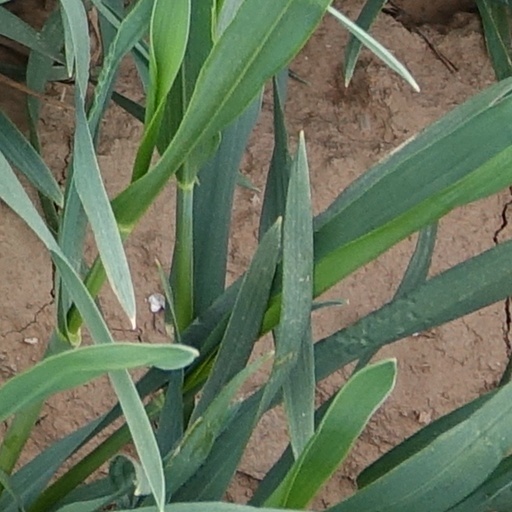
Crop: wheat